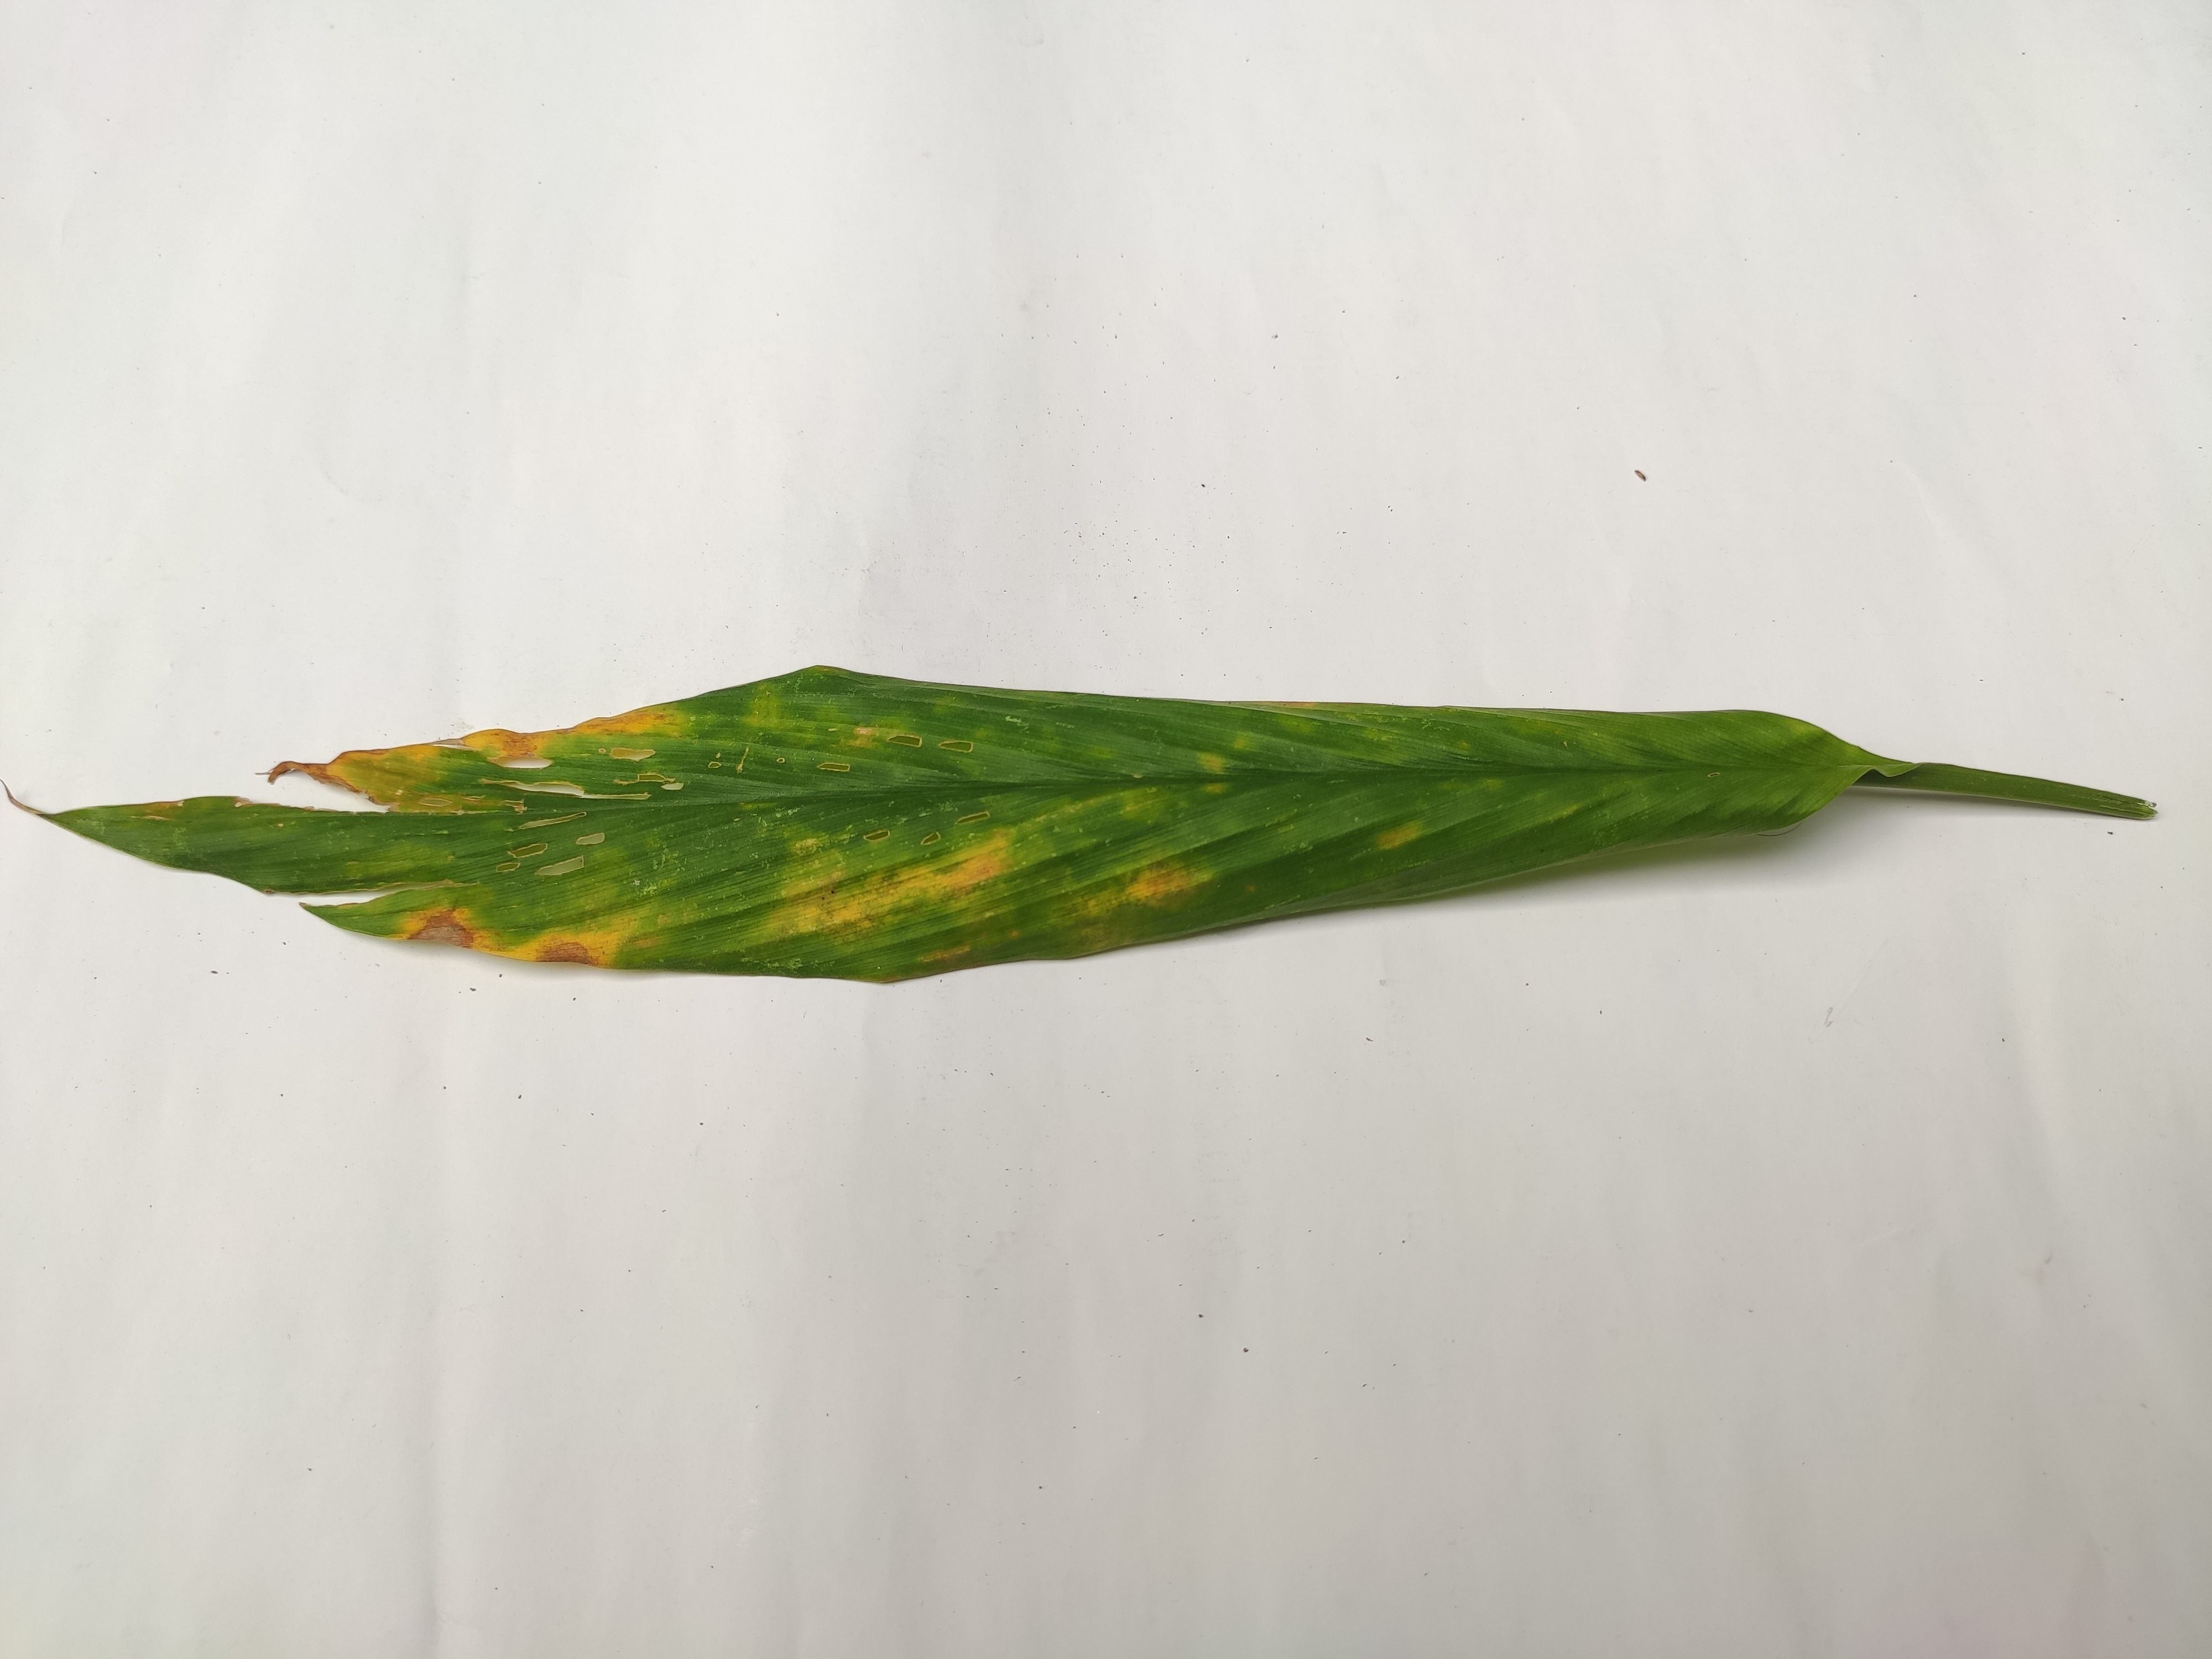
Label: Leaf_Spot